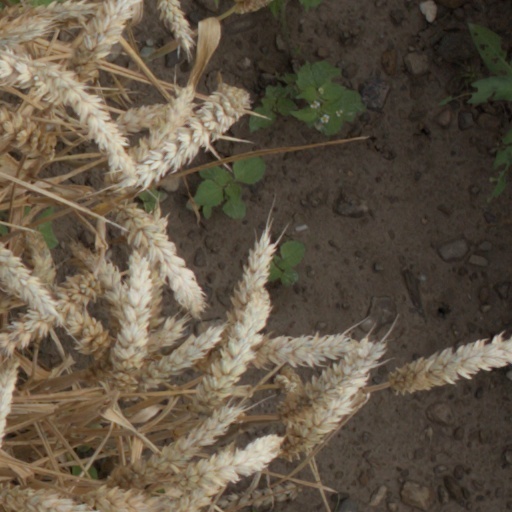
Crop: wheat